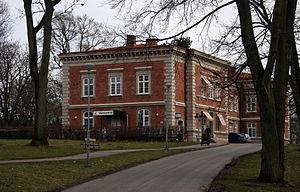
Lund est une ville située au sud-ouest de la Scanie, à l'extrême sud de la Suède. La ville est la 11ᵉ ville la plus peuplée de Suède, comptant 82 800 habitants en 2010 et 108 947 habitants en comptant le reste de la commune. Elle fait partie de la région de l'Öresund, qui inclut Malmö et Copenhague, et est une des régions les plus dynamiques d'Europe.